Greece–Ottoman Empire relations

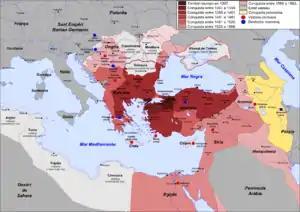
A map of the territorial expansion of the Ottoman Empire from 1307 to 1683.

"Romioi" in various places of the Greek peninsula would at times rise up against Ottoman rule, taking advantage of wars the Ottoman Empire would engage in. Those uprisings were of mixed scale and impact.